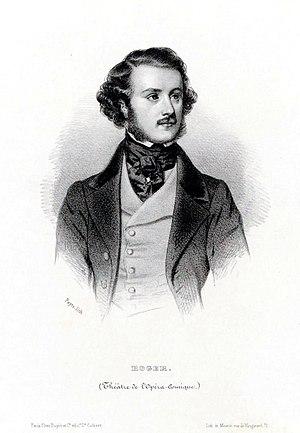
Lithographie de Jules Peyre (1838)
Le Prophète est un grand opéra en cinq actes de Giacomo Meyerbeer sur un livret d'Eugène Scribe et Émile Deschamps d'après l'Essai sur les mœurs et l'esprit des nations de Voltaire. L’intrigue est basée sur la vie de Jean de Leyde, chef protestant des anabaptistes et auto-proclamé « roi de Sion ». L’action se déroule au XVIᵉ siècle à Dordrecht en Hollande et à Münster en Allemagne.